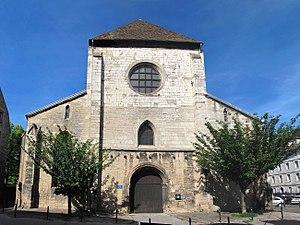
L'Abbaye Saint-Paul de Besançon est une ancienne abbaye augustinienne du VIIᵉ siècle du centre historique de Besançon en Franche-Comté. Abbaye prestigieuse au Moyen Âge, la nef de l'église abbatiale gothique du XIVᵉ siècle fait office à ce jour de réserve lapidaire municipale.